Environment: real
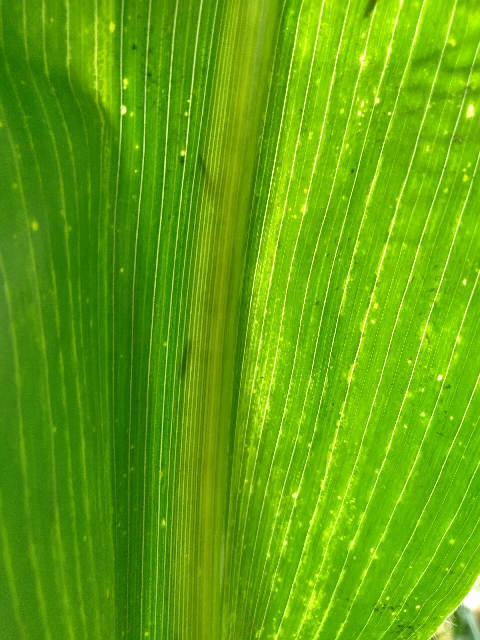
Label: lethal_necrosis